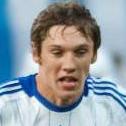
Age: 18